Paddy Bugden

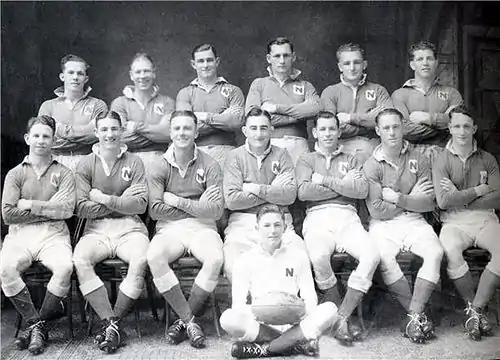
Bugden (1st row far left) in the Newtown 1943 premiership team

Bugden started his rugby league career at Marist Brothers, Lismore, New South Wales. He was a half-back who played five seasons for Newtown between 1942–1943 and 1945–1947. He also played one season with Western Suburbs in 1944.